Cysteinyl-leukotriene type 1 receptor antagonists

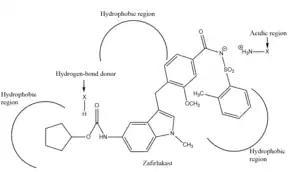

When looking for leukotriene receptor antagonists, researchers began without any assistance of ligand-receptor binding data and approached the issue in three different ways. Those approaches included the structural design of leukotriene analogues, quinoline analogues, and the randomized screening of compounds. Those combined efforts led to a simple SAR: The lipophilic tetraene tail of LTD can be imitated by several of more stable aromatic rings, the sulfide of the glycyl-cysteine dipeptide can be supplanted by an alkyl carboxylic acid, and the C1 Carboxylate of LTD must be maintained. Further research prioritizing on the three-dimensional demands for antagonist binding to the CysLT receptors elucidated that the pharmacophore requires an acidic negative ionizable usable group, a hydrogen-bond acceptor role, and three hydrophobic regions. From this research, synthetic endeavours lead to the development of montelukast and zafirlukast as cysteinyl-leukotriene type 1 receptor antagonists.